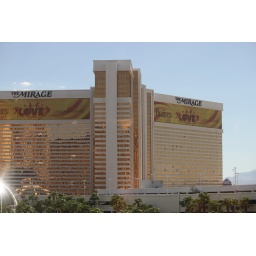
This golden building towers up in Las Vegas's Strip.